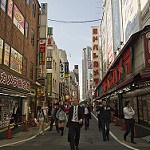
Label: street